John Howard Angas

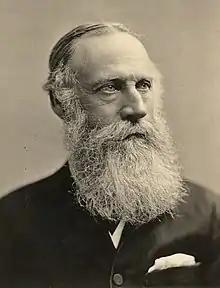
John Howard Angas c. 1890

John Howard Angas (5 October 1823 – 17 May 1904) was an Australian pioneer, politician and philanthropist.